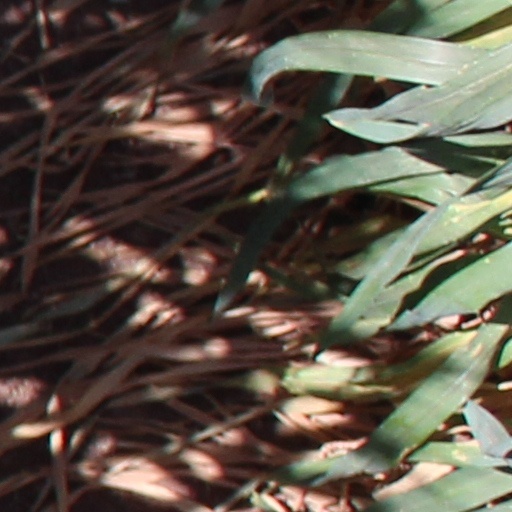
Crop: wheat